Michel Teston

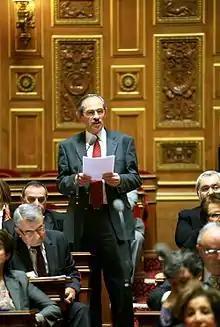
Michel Teston

Michel Teston (born 20 July 1944) is a former French politician and former member of the Senate of France, having represented the Ardèche department until 2014. He is a member of the Socialist Party.